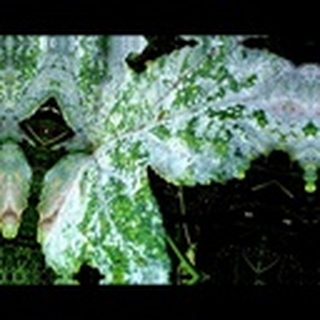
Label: cotton_powdery_mildew